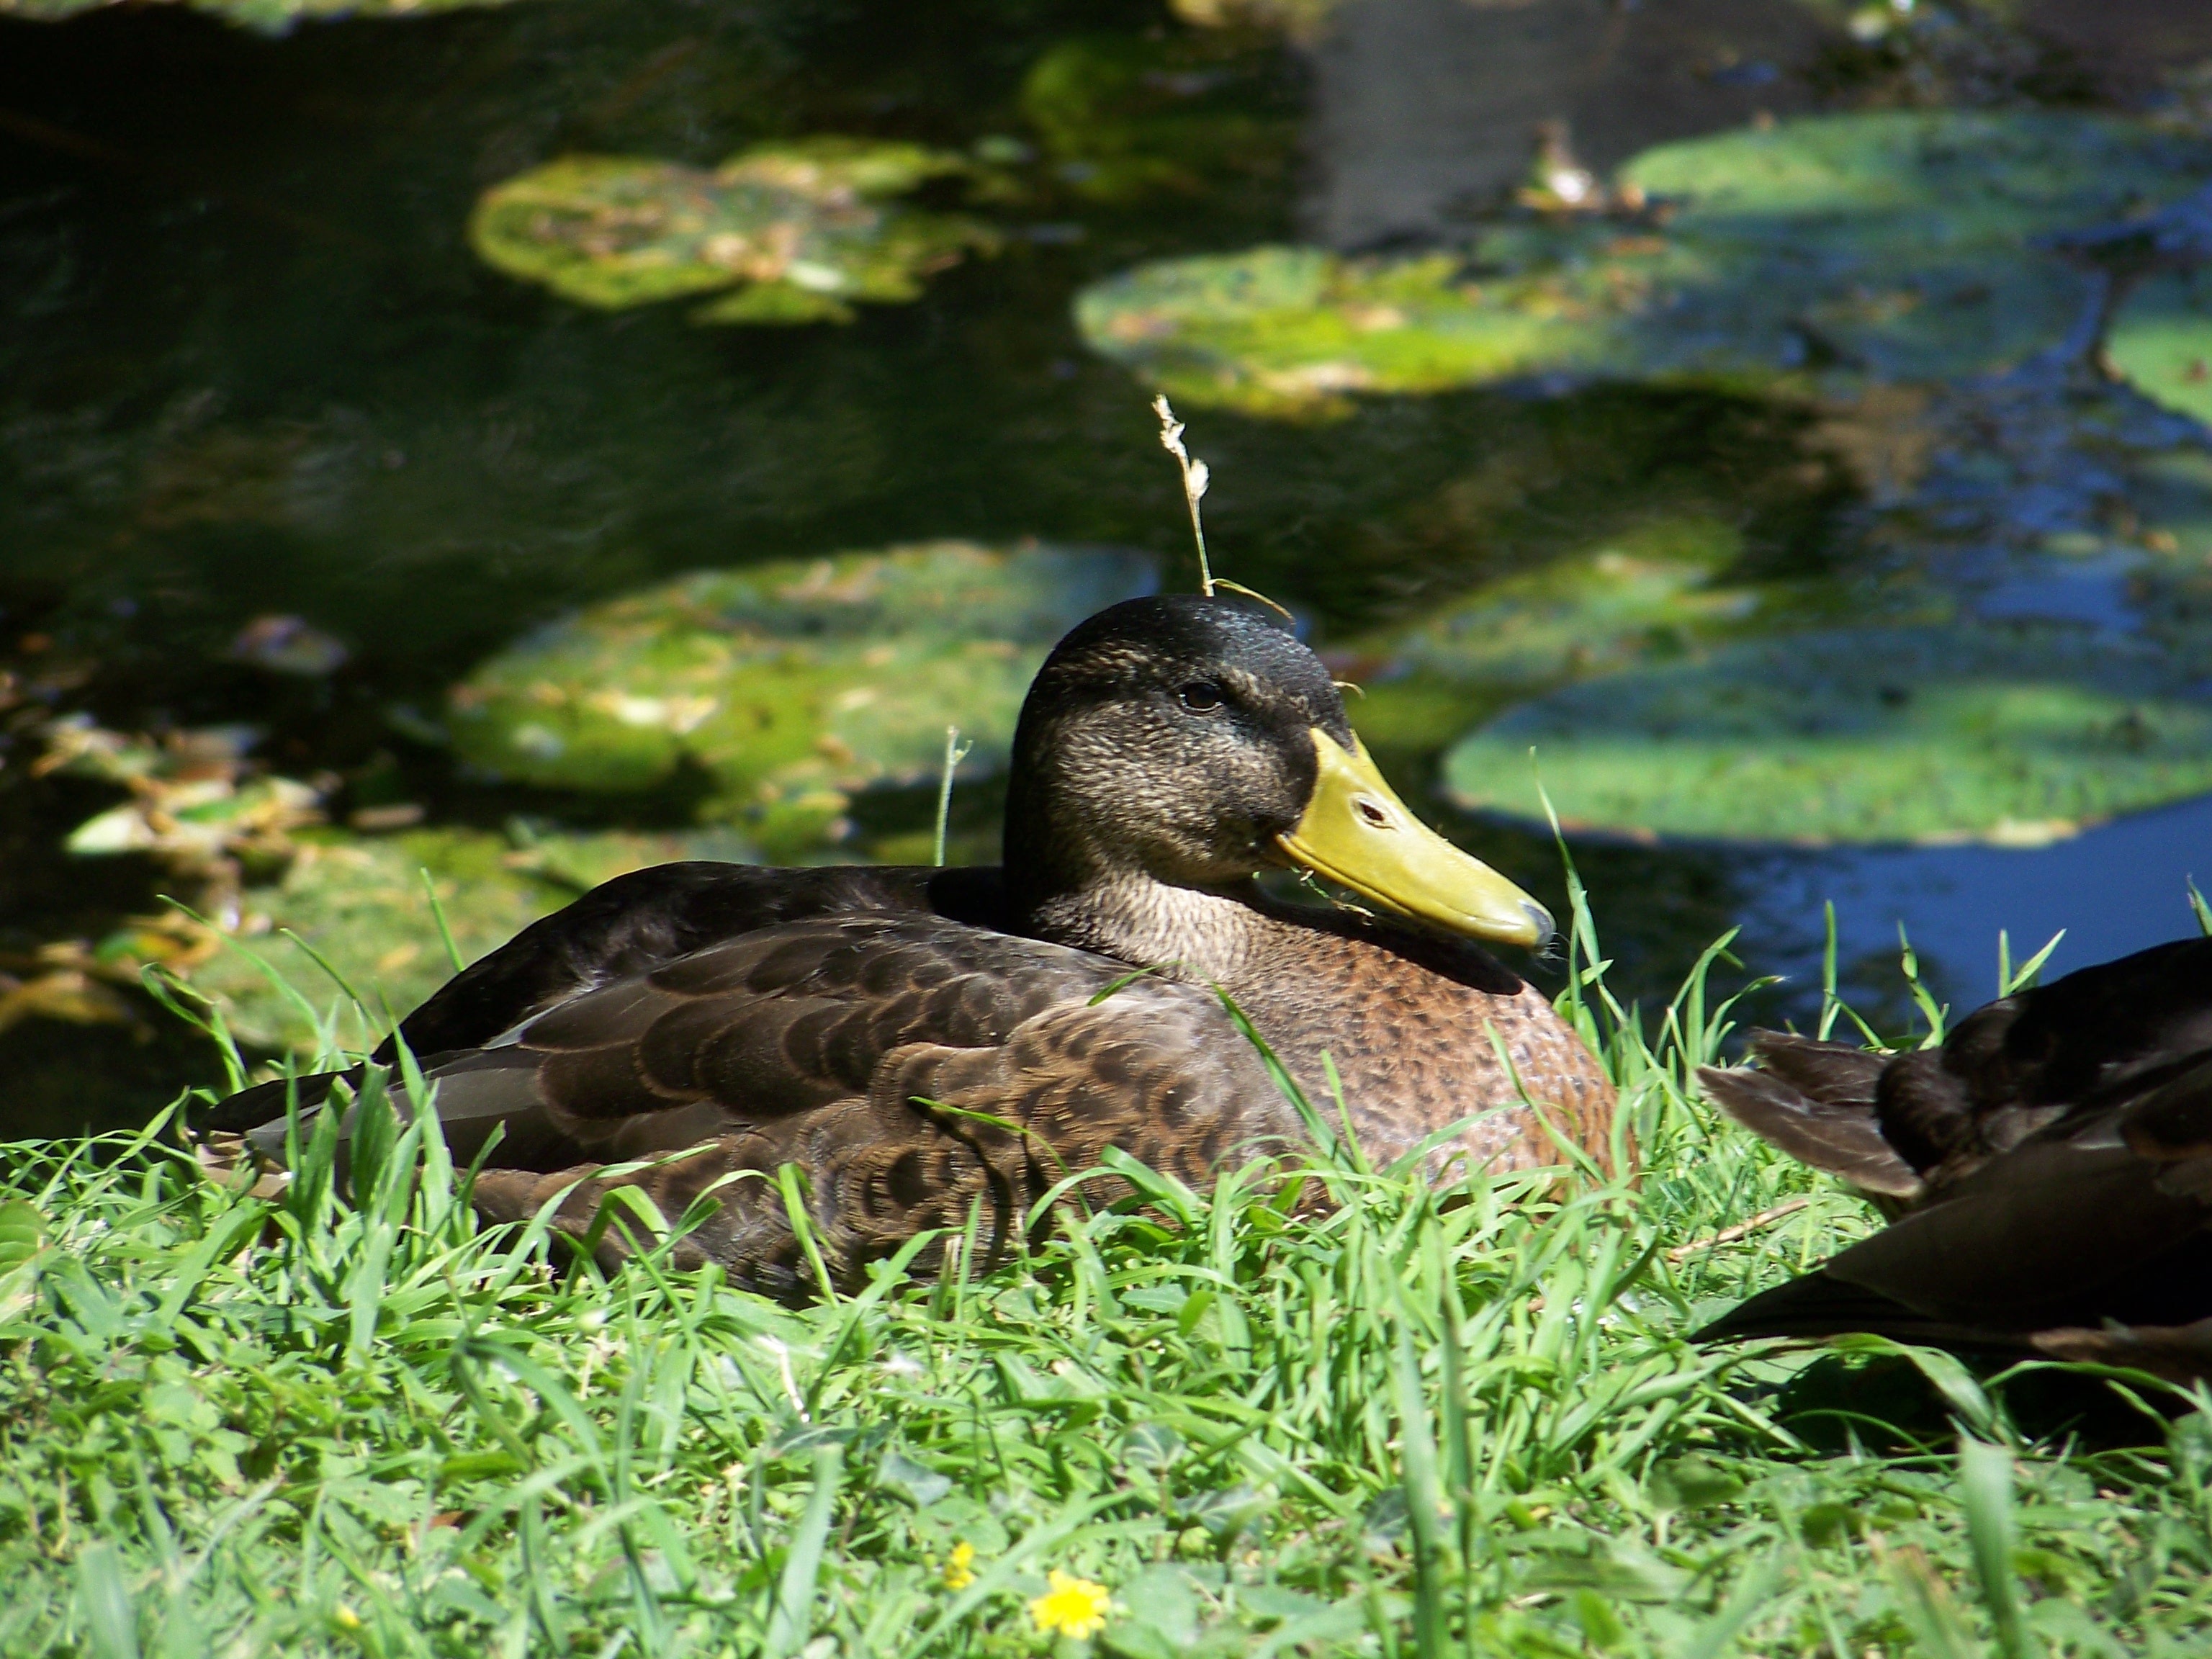
water, nature, bird, pond, wildlife, beak, fauna, poultry, duck, vertebrate, waterfowl, water bird, mallard, ducks geese and swans